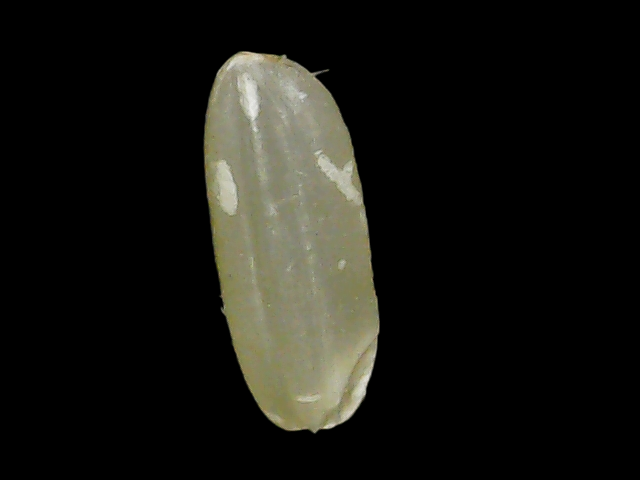
Rice variety: Binadhan11